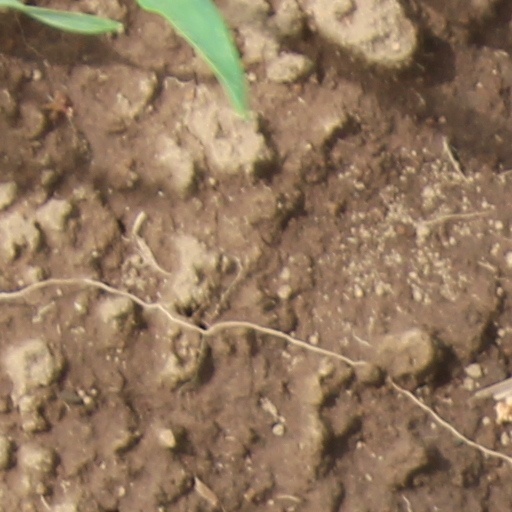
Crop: wheat